Oaxaca en la historia y en el mito

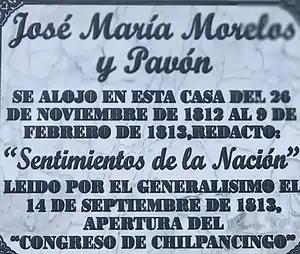
A sign in the Zócalo of Oaxaca indicating that Morelos generated important thoughts there

This red dye made some Oaxacans rich, including the philanthropist, Manuel Fernández Fiallo. The last testament of Manuel Fernández Fiallo lists 20 churches, convents, schools and orphanages as well as individuals such as his enslaved servant whom he freed and granted money.